Angela Thirkell

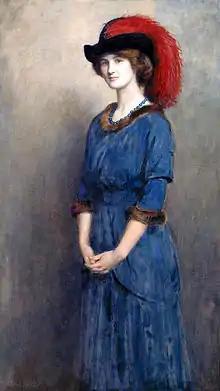
"Angela Thirkell", portrait by John Collier, 1914.

Angela Margaret Thirkell (30 January 1890 – 29 January 1961) was an English and Australian novelist. She also published one novel, "Trooper to Southern Cross", under the pseudonym Leslie Parker.